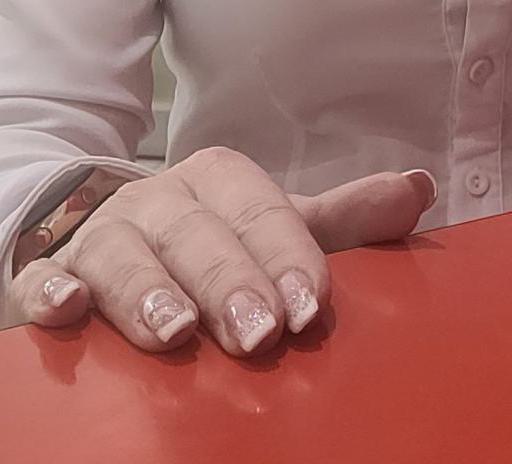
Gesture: no_gesture